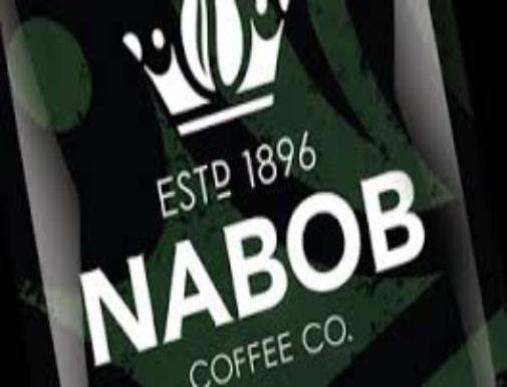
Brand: nabob
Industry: Food